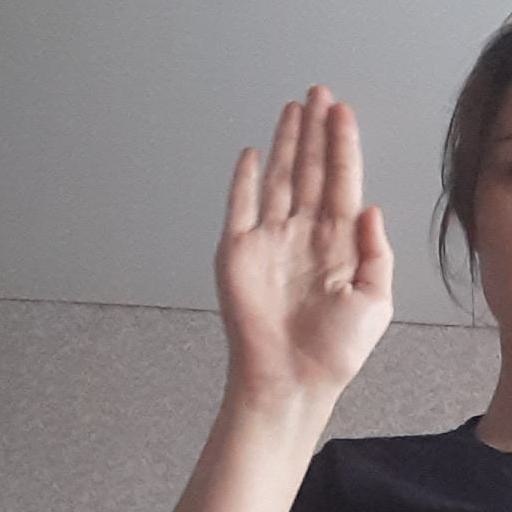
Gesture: stop